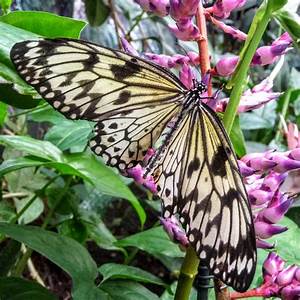
Label: farfalla